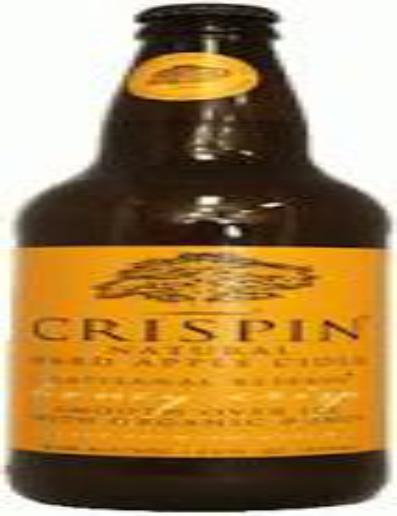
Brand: Crispin Cider
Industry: Food